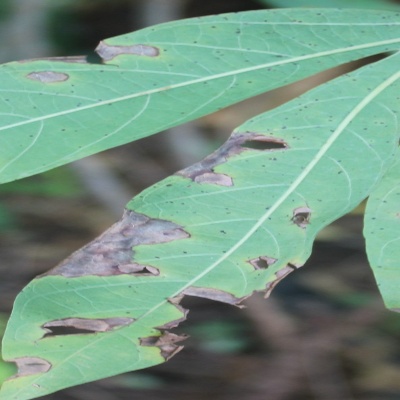
Crop: Cassava
Condition: brown spot